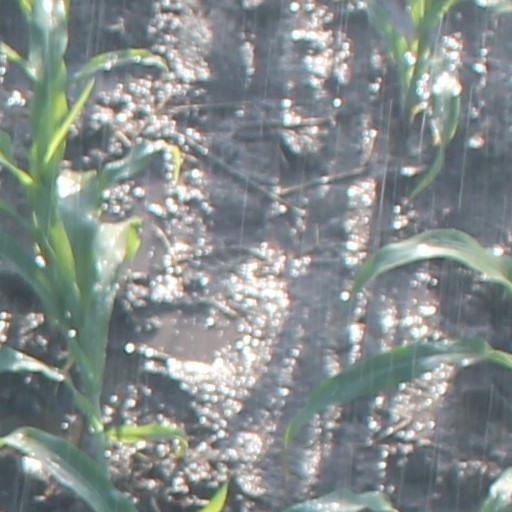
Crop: maize; corn